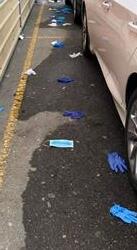
Label: trash